Mr. India (1987 film)

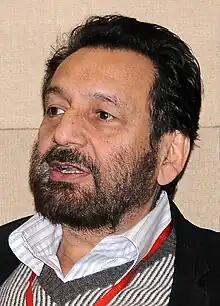
"Mr. India" is regarded as one of the best works of Kapur (pictured), and gave him a reputation as "the Steven Spielberg of India"

"Mr. India" attained cult status in Hindi cinema, and many critics have considered it one of the greatest Indian films of all time. Director and critic Raja Sen claimed the film "remains one of the most watchable of that decade, a groundbreaking piece of work with the power to create a new Bollywood genre". Rediff.com's Suparn Verma said it "belongs to every kid and teenager of the 1980s [...] It was a film that gave us hope, a film that made us believe in something extraordinary existing amongst us." It is dubbed as the first mainstream Bollywood science fiction film, and became a turning point for Kapur. In an article published in "Verve", Karthik Keramalu credited the film for "[opening] the gates to the idea of a superhero" and "[inspiring] a generation of directors". According to Scottish tabloid "Glasgow Times", he has built a reputation as "the Steven Spielberg of India". Kapur has said: